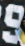
Number: 9